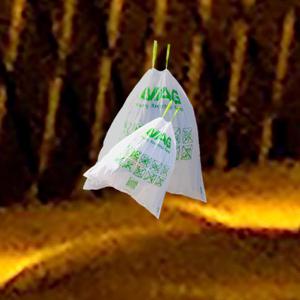
Label: plasticbags